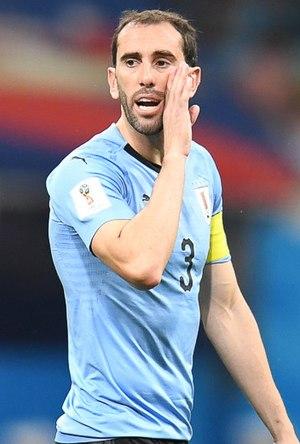
Diego Roberto Godín Leal, né le 16 février 1986 à Rosario en Uruguay, est un footballeur international uruguayen qui évolue au poste de défenseur central à l'Inter Milan.